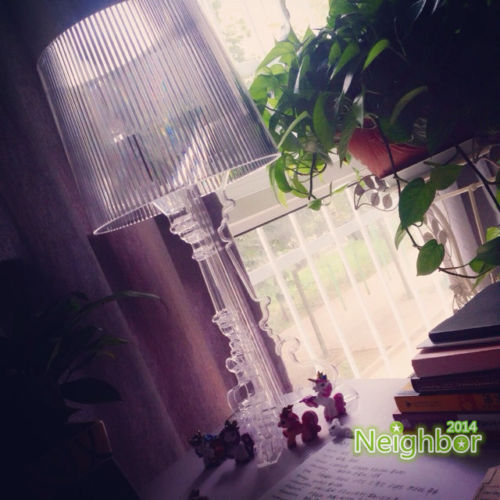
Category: lamp